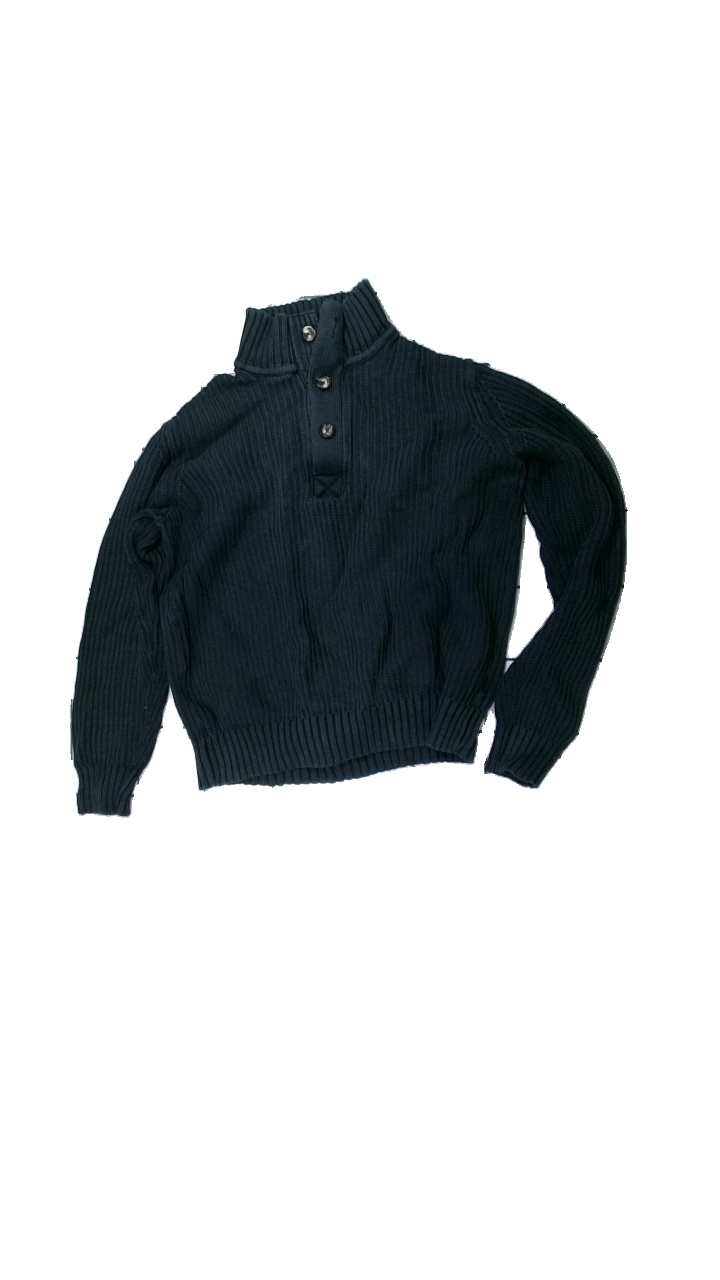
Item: Sweater (Men)
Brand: H&m
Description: kitted sweater
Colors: Grey
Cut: Regular, Turtle neck
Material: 100% Cotton
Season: All
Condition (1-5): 5
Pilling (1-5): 5
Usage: Reuse
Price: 50-100